Pomayrols

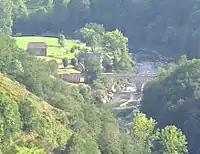
Chipole

The farms and hamlets located on left bank of the Lot river forming are added part of the parish of Pomayrols: